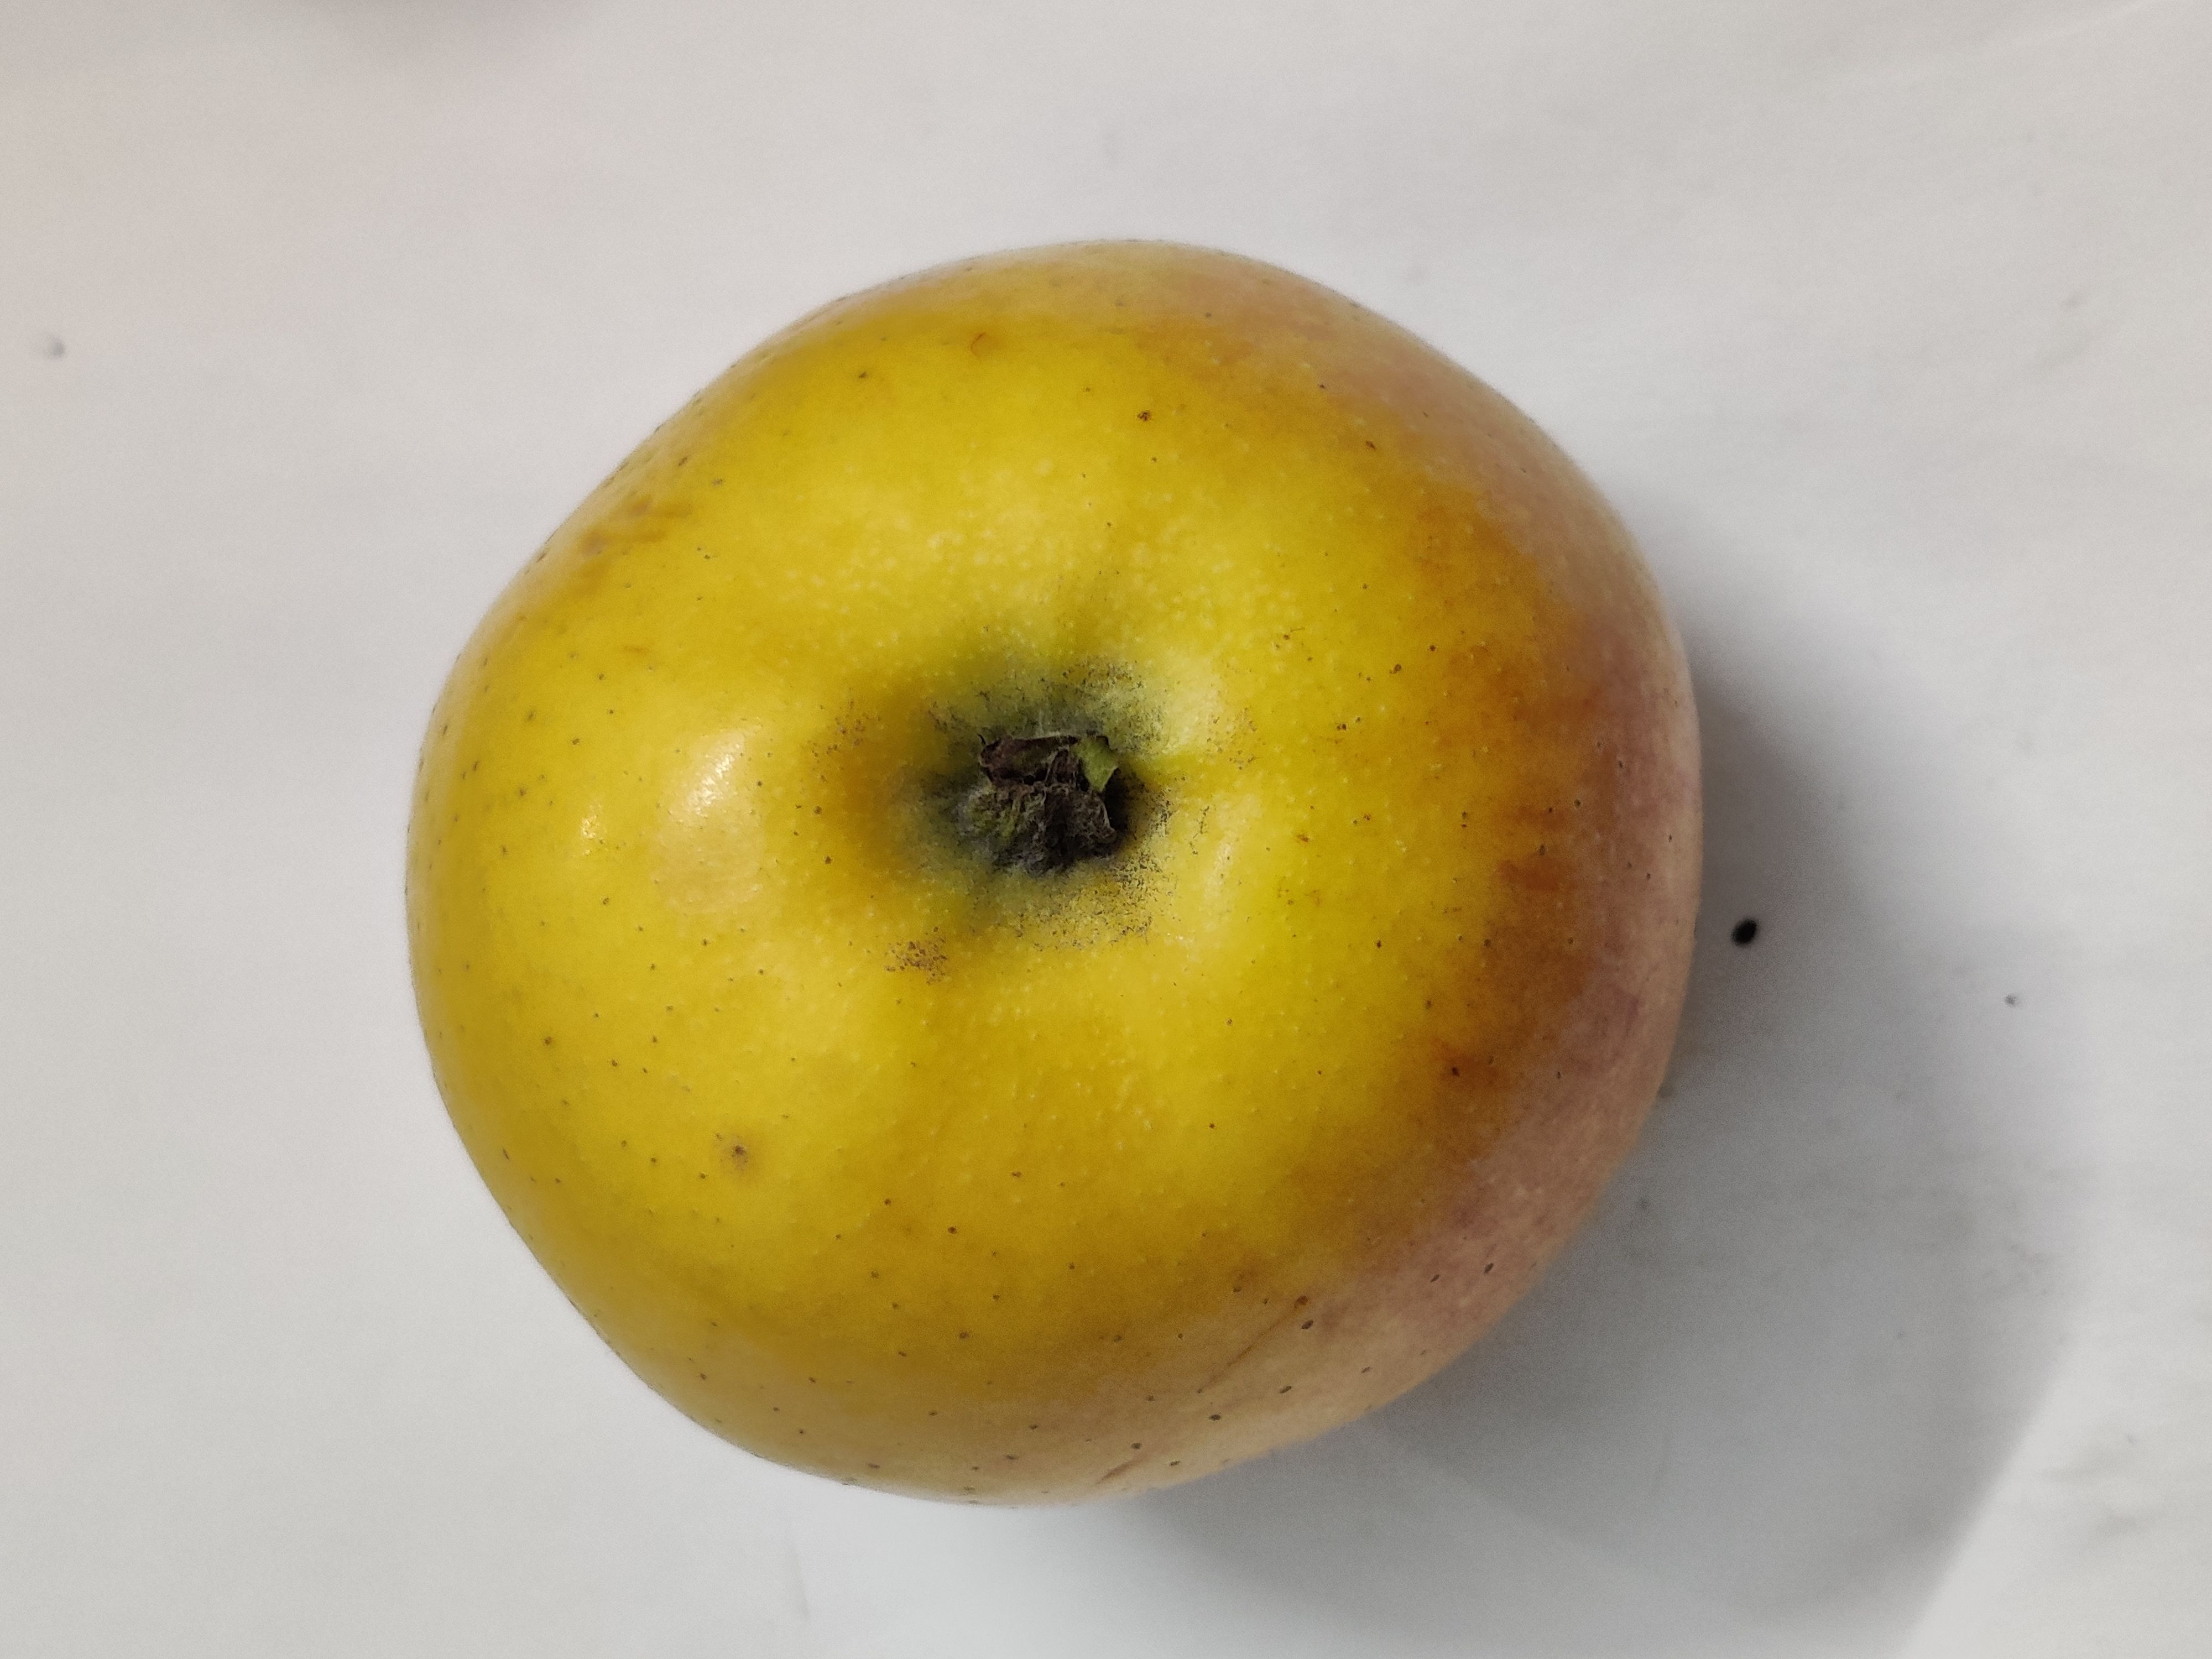
Fruit: apple
Grade: 1st-grade